Battle of Messkirch order of battle

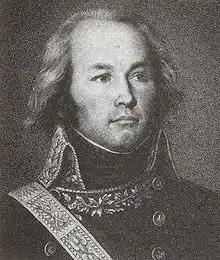
Claude Lecourbe

General of Division Claude Lecourbe "in Zürich"